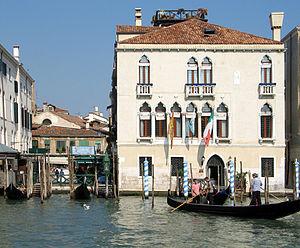
Le Palais ou Palazzetto Foscari del Prà est un palais de Venise, dans le sestiere de Cannaregio, près de l'Église Santa Sofia.